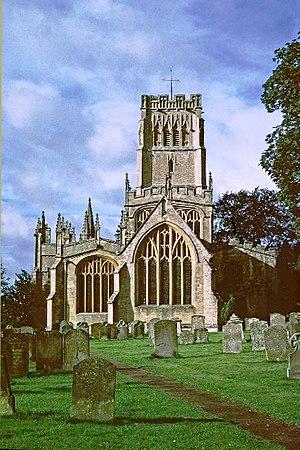
Northleach est un bourg anglais situé dans le district de Cotswold et le comté du Gloucestershire.